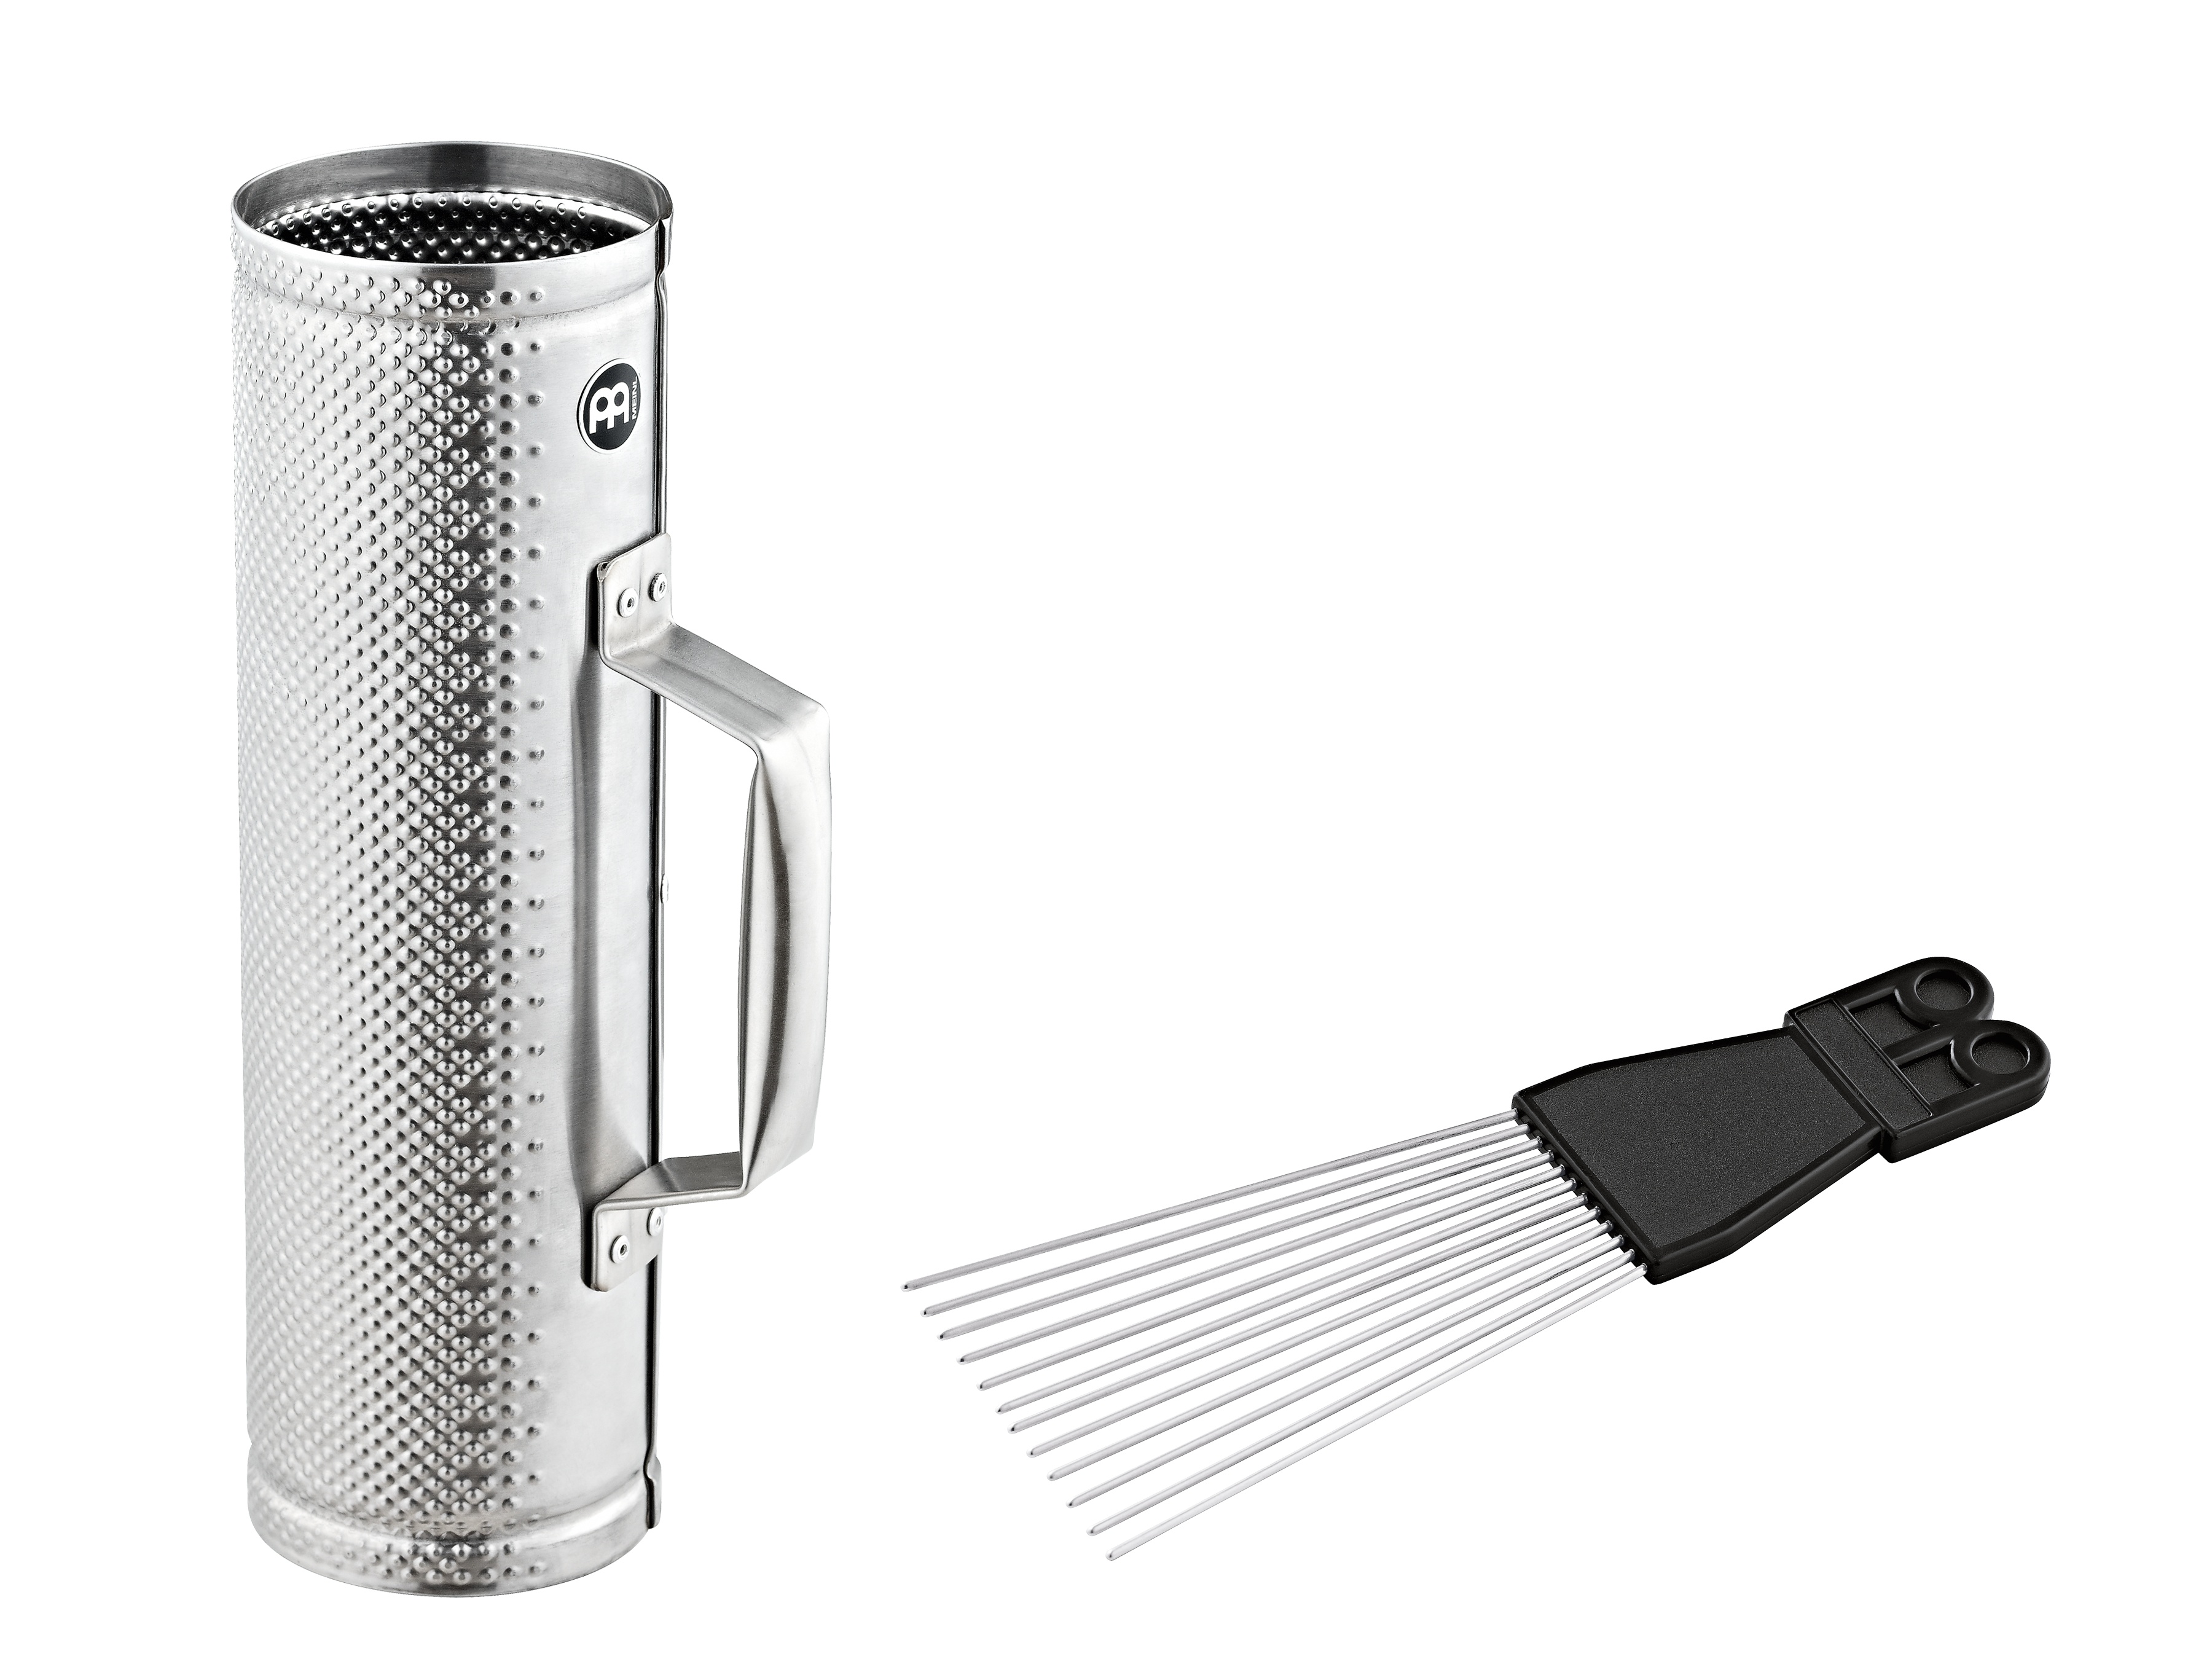
Meinl - GUIRA MERENGE MGU2 SMALL
Brushed Steel Merengue Güira Smal lincl. MGS2Scraper - MGU2
Brand: Meinl
Category: Arts & Entertainment > Hobbies & Creative Arts > Musical Instruments > Percussion > Hand Percussion > Musical Scrapers & Ratchets > Musical Scrapers